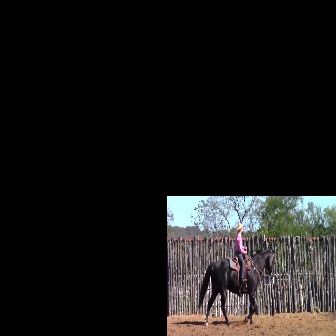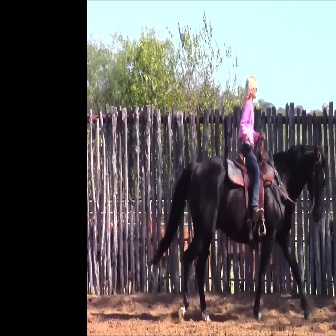
  Please identify the target specified by the bounding box [196,247,275,326] in the first image and locate it in the second image. Return the coordinates in [x_min,y_min,x_max,y_max] format.
Answer: [148,144,329,324]